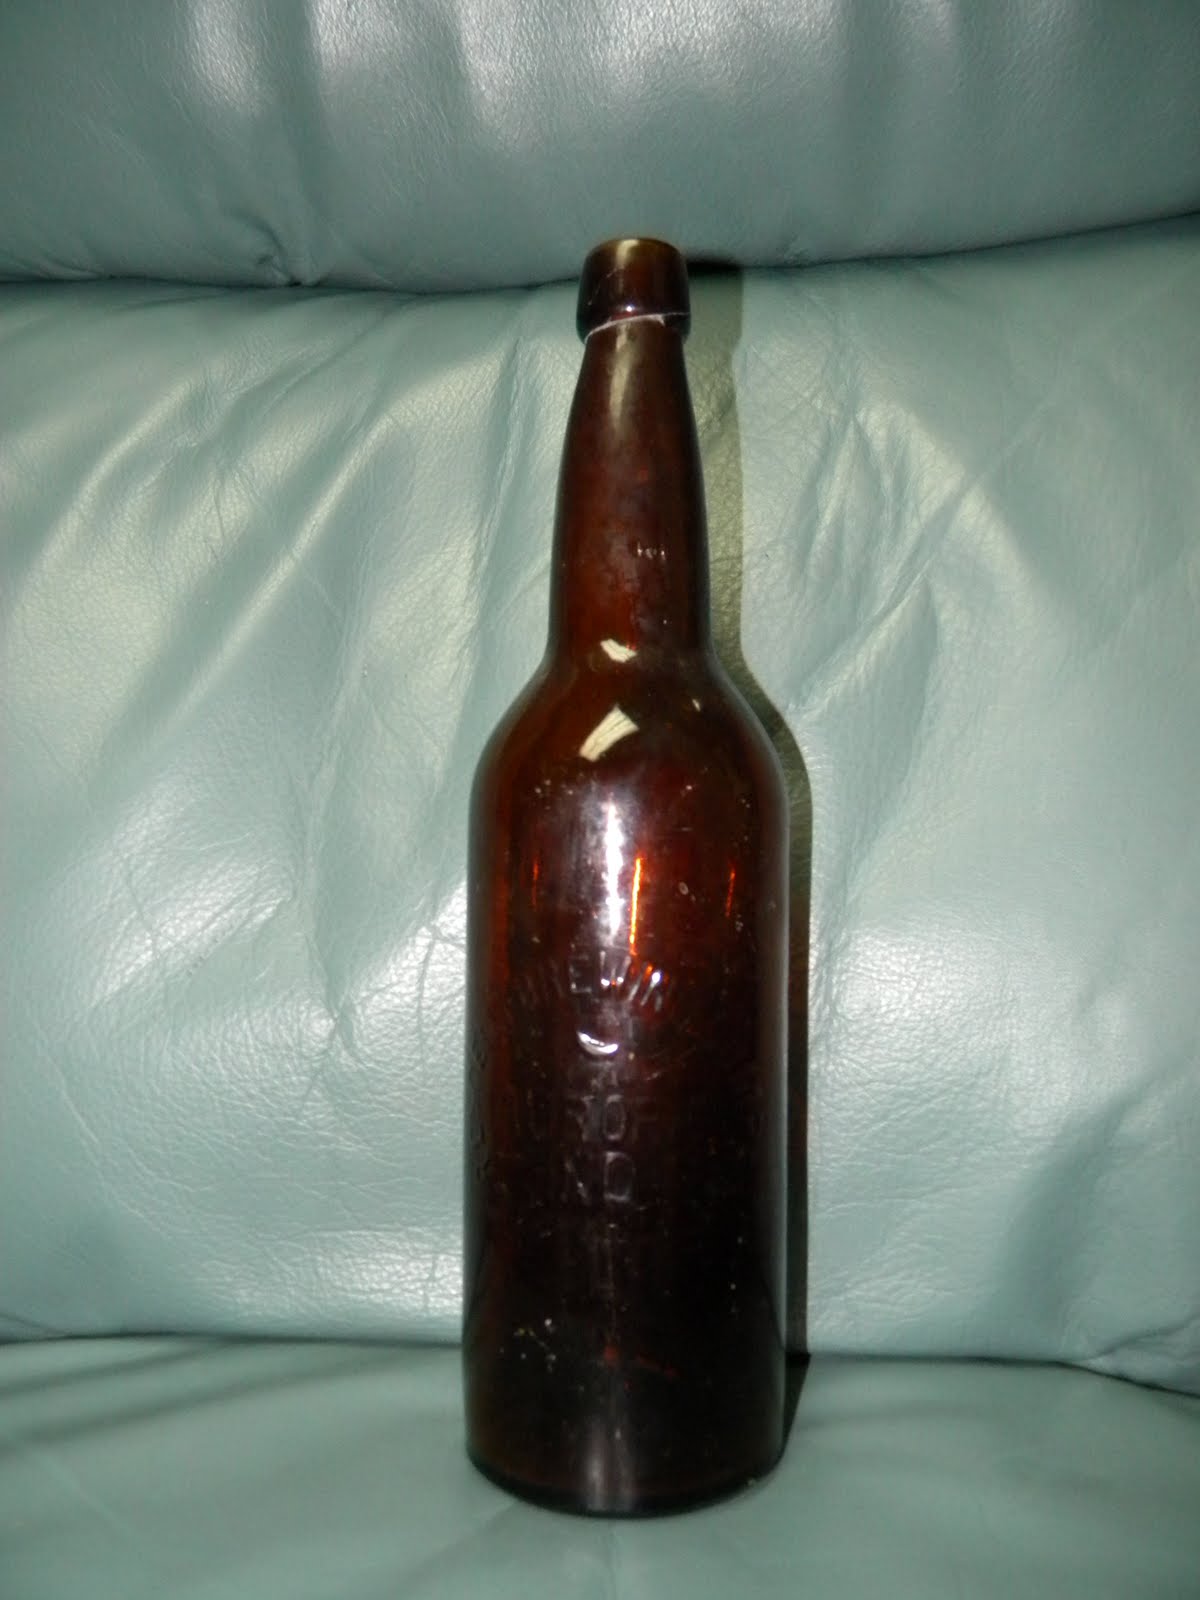
Waste category: glass